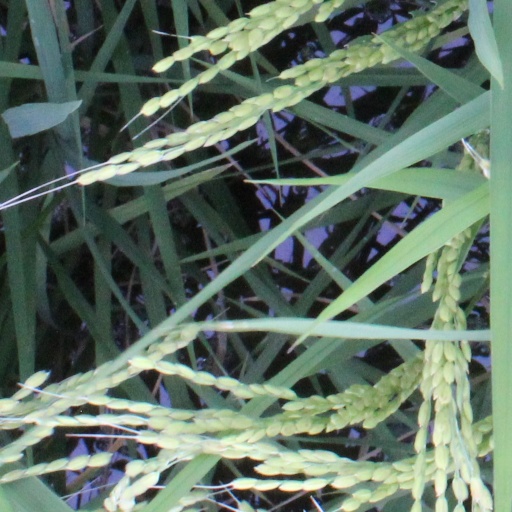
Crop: rice